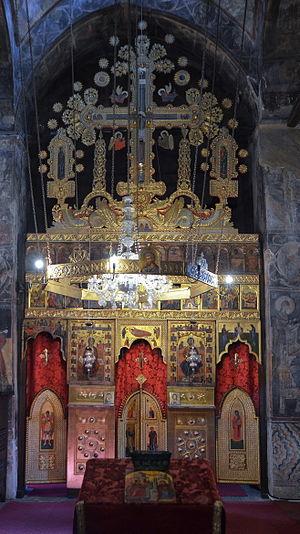
Le monastère de l'Annonciation du Kablar est un monastère orthodoxe serbe situé près d'Ovčar Banja, dans le district de Moravica et sur le territoire de la Ville de Čačak, dans l'ouest de la Serbie. Il fait partie des dix monastères situés dans la gorge d'Ovčar-Kablar. Il est inscrit sur la liste des monuments culturels de grande importance de la République de Serbie.